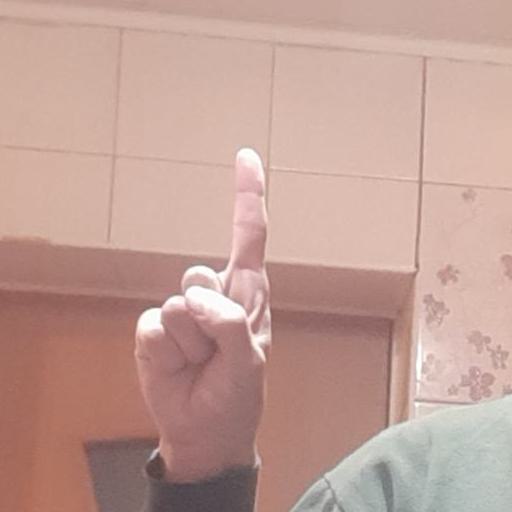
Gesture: one